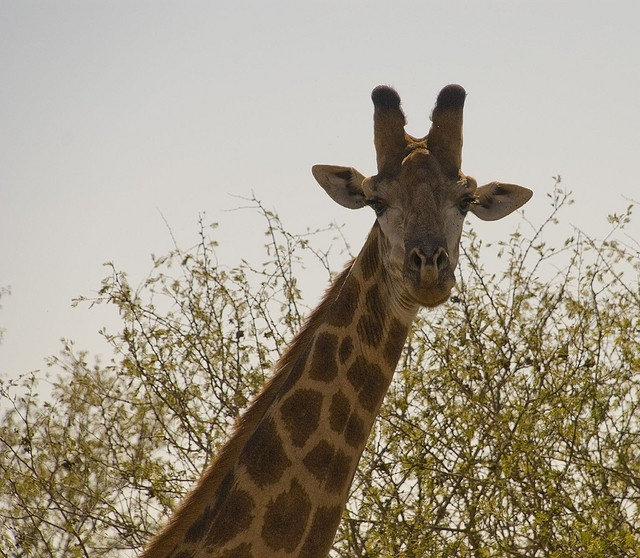
a close up of a giraffe with trees in the background
Large giraffe standing still beside a tree clearing.
A single giraffe in the wild staring at the camera.
A giraffe that is standing near the trees.
A giraffe is standing near a tall tree